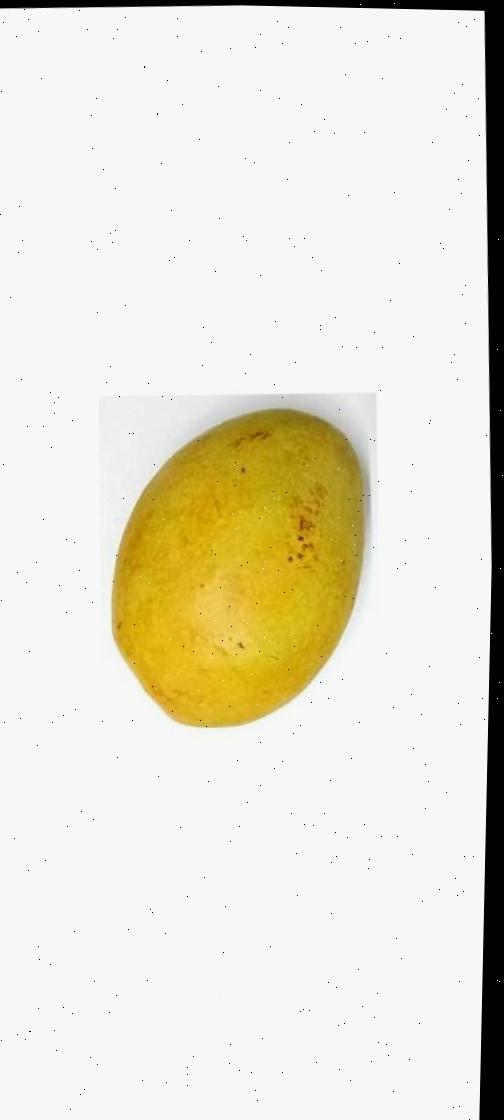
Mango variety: Bari-11